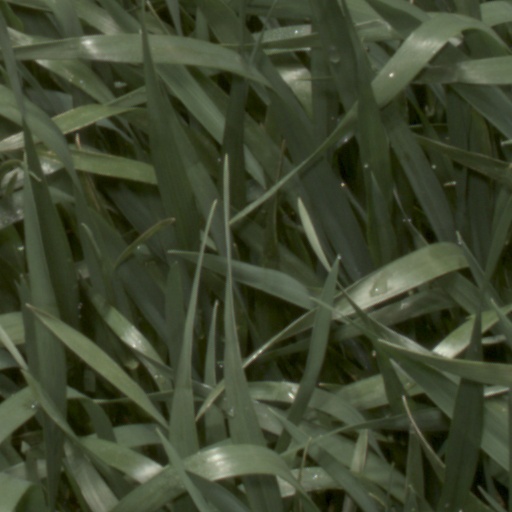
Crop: wheat